Ashiq Vanna Divasam

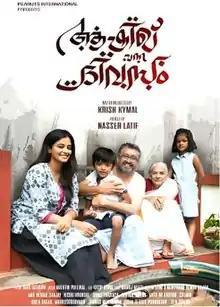
Official poster

Aashiq Vanna Divasam (released internationally as The Day Ashiq Came) is a 2018 Indian Malayalam-language children's drama film directed by Krish Kymal and starring Priyamani and Naseer Latif.